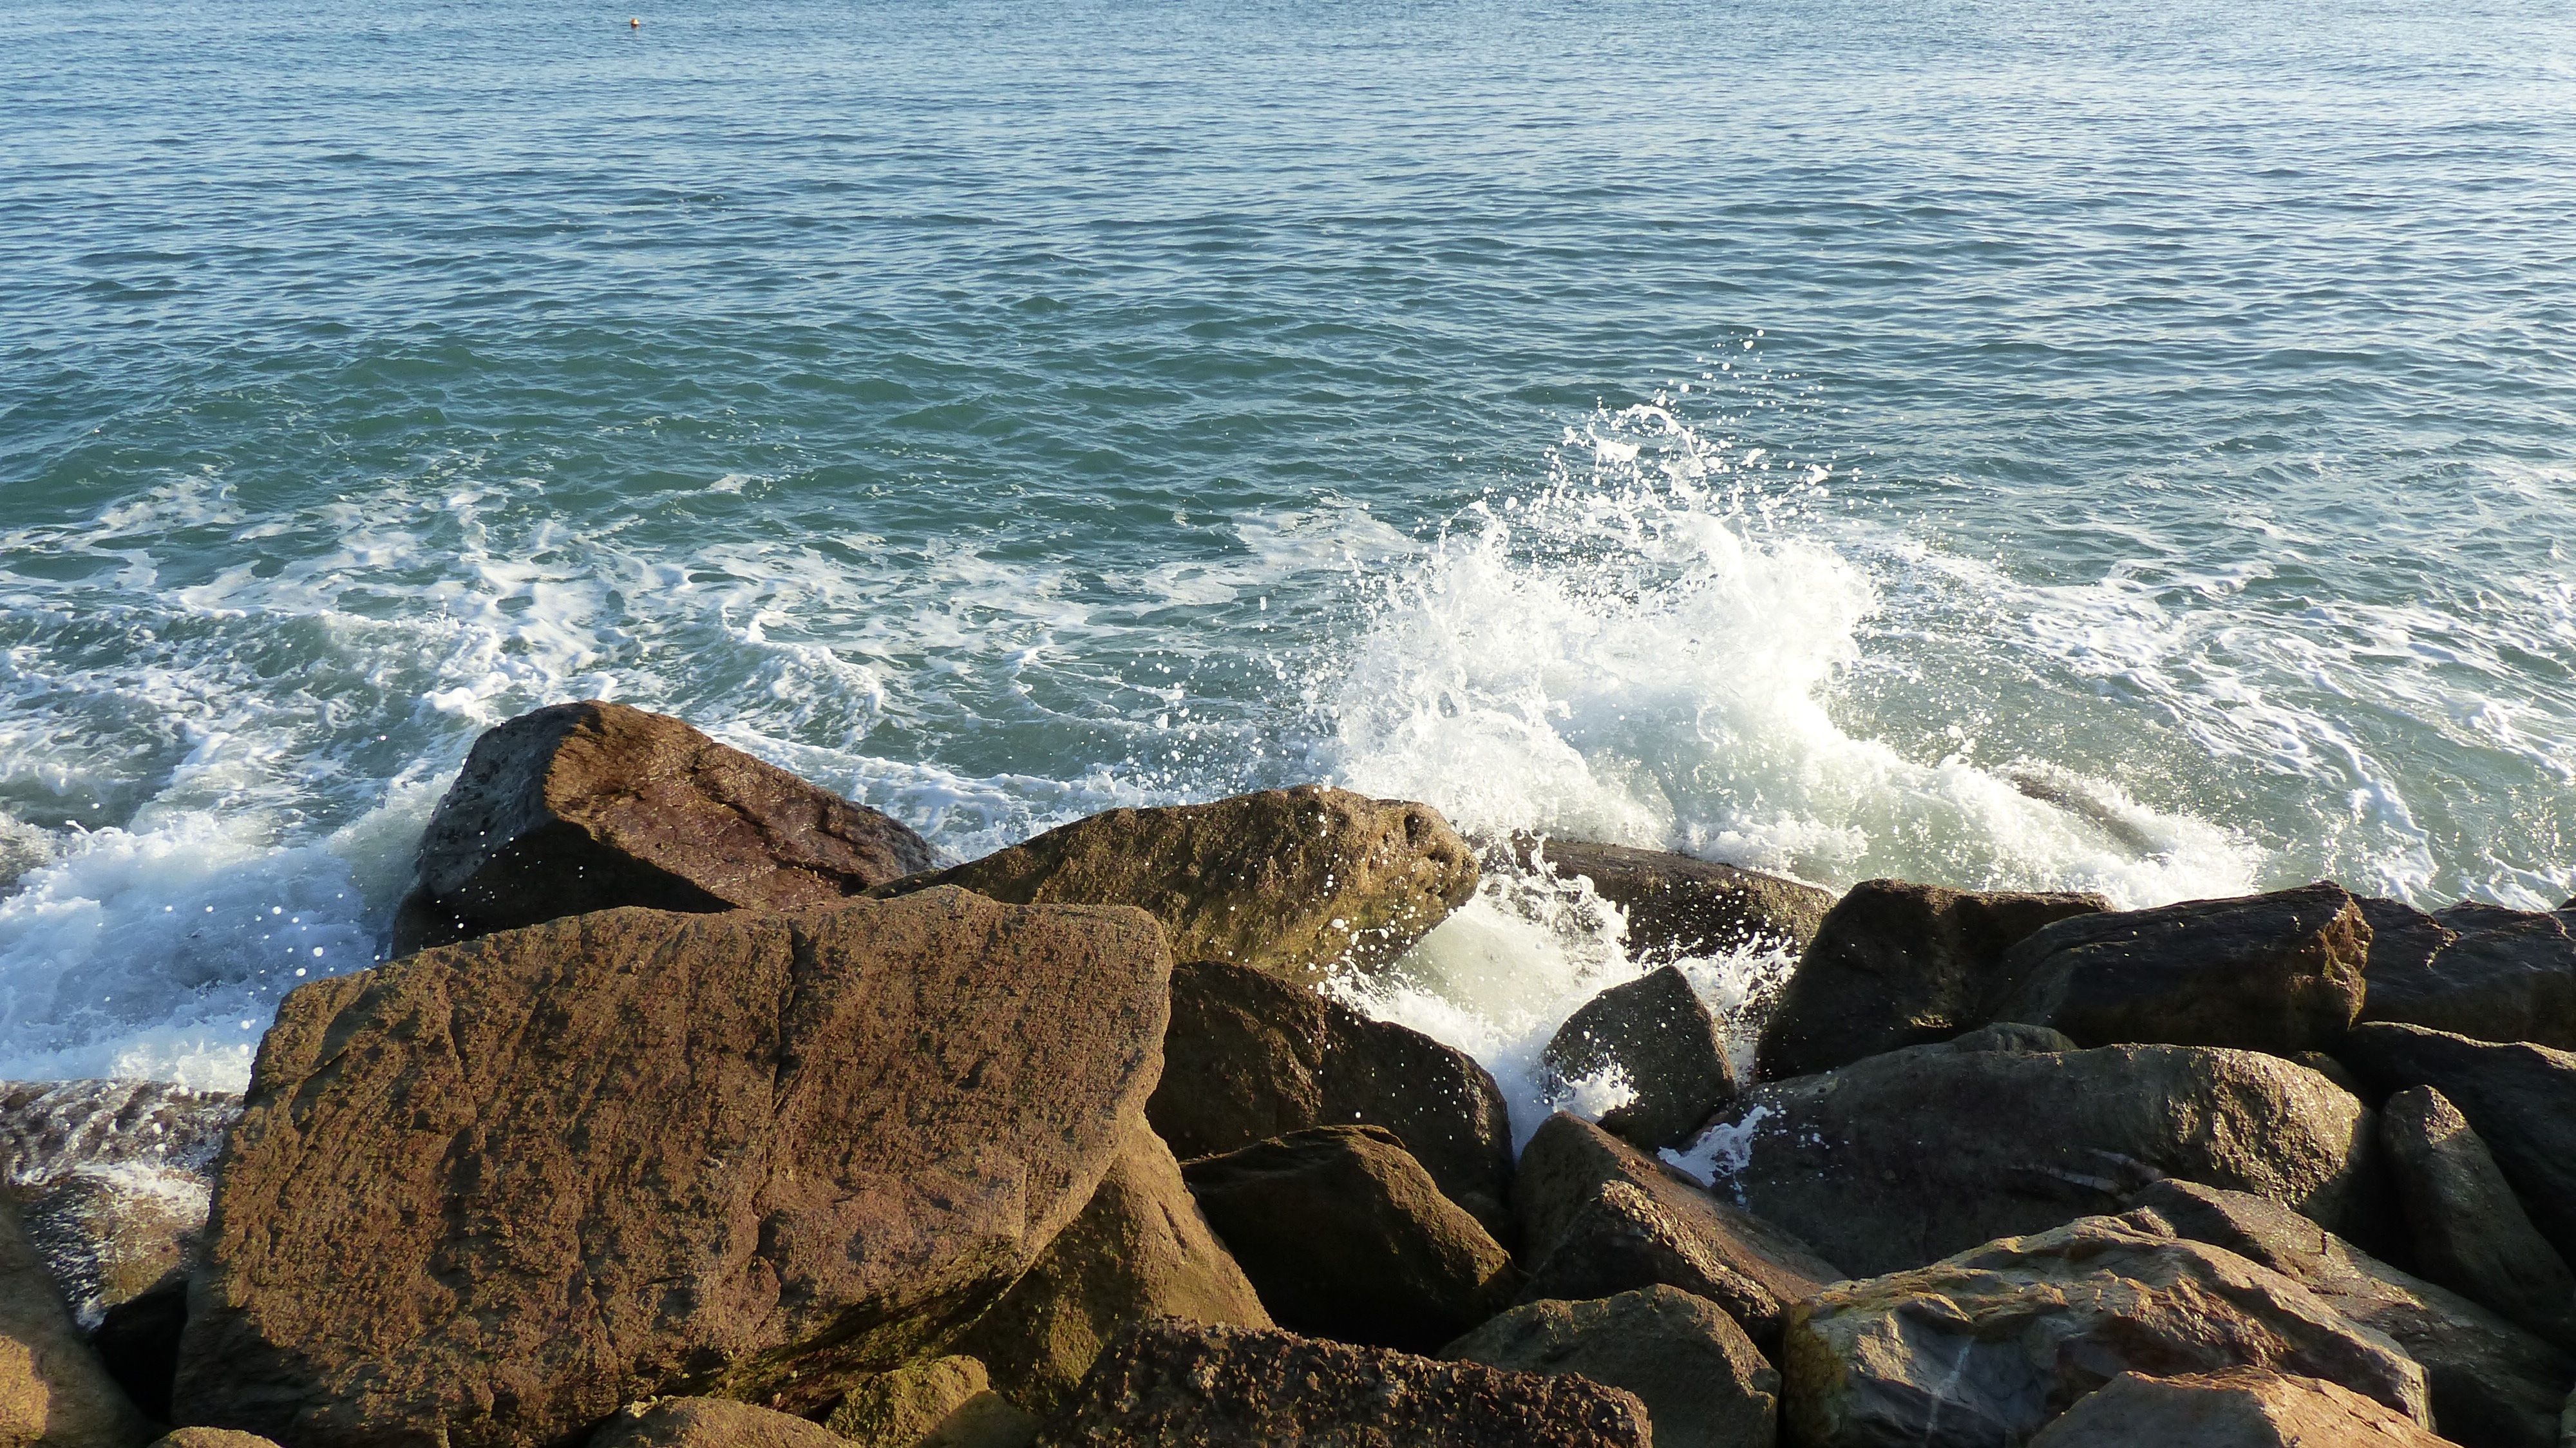
beach, sea, coast, water, rock, ocean, shore, wave, cliff, surf, spray, bay, terrain, material, body of water, atlantic, breakwater, cape, ocean surf, wind wave